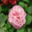
Label: rose